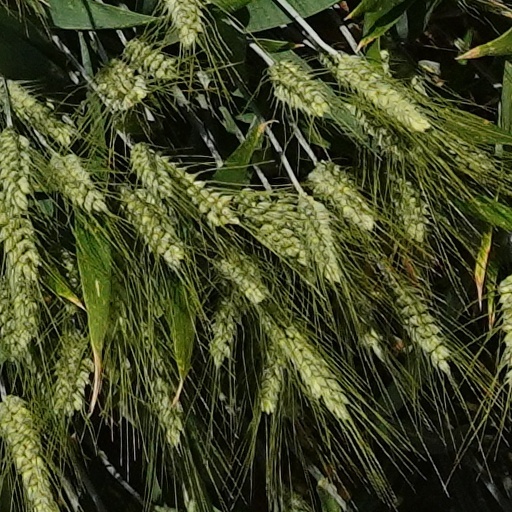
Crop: wheat